James Remar

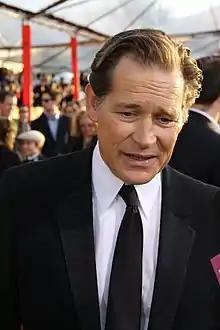
James Remar at the 2010 Screen Actors Guild Awards

William James Remar (born December 31, 1953) is an American actor. He has played numerous roles over a 45-year career, most notably Ajax in "The Warriors" (1979), Albert Ganz in "48 Hrs." (1982), Dutch Schultz in "The Cotton Club" (1984), Jack Duff in "Miracle on 34th Street" (1994), Richard Wright in "Sex and the City" (2001–2004), and Harry Morgan, the father of the title character, in "Dexter" (2006–2013) and "" (2025). Since 2009 he has done voice-over work in ads for Lexus luxury cars. Remar studied acting at the Neighborhood Playhouse School of the Theatre in New York City.